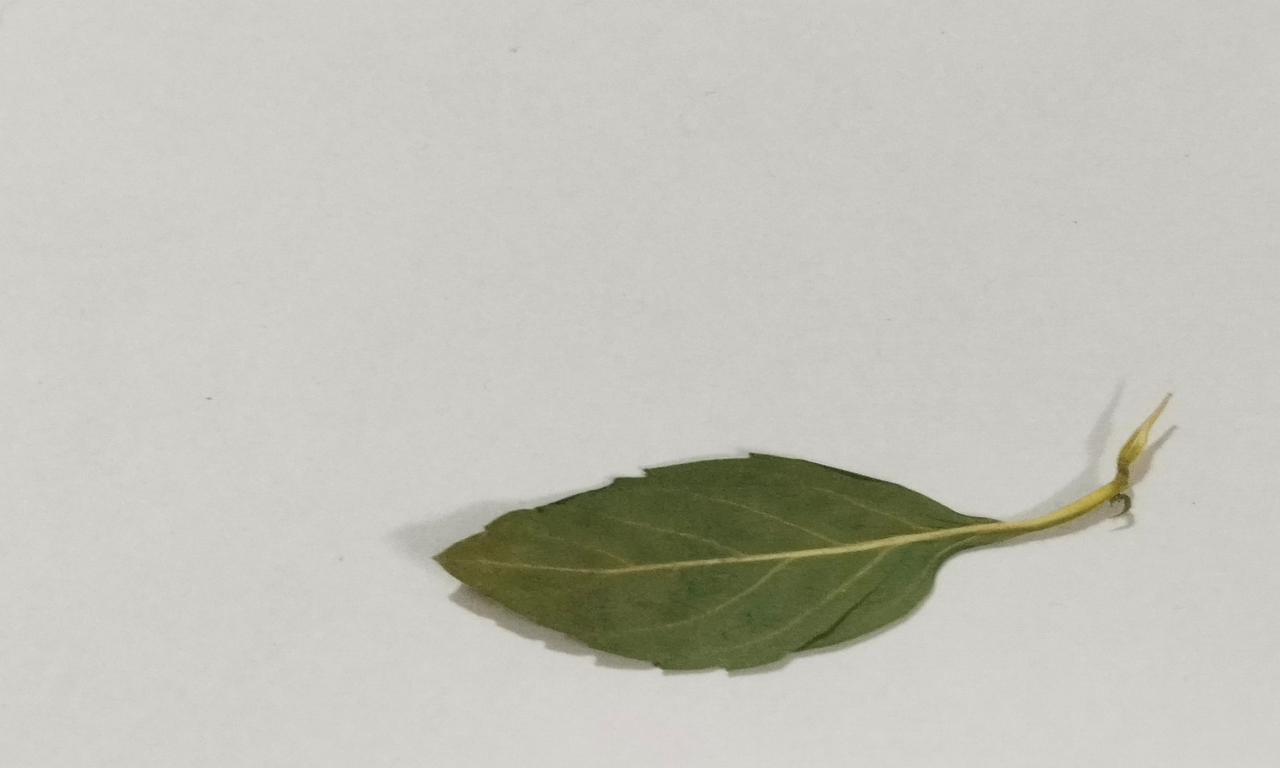
Label: Dried